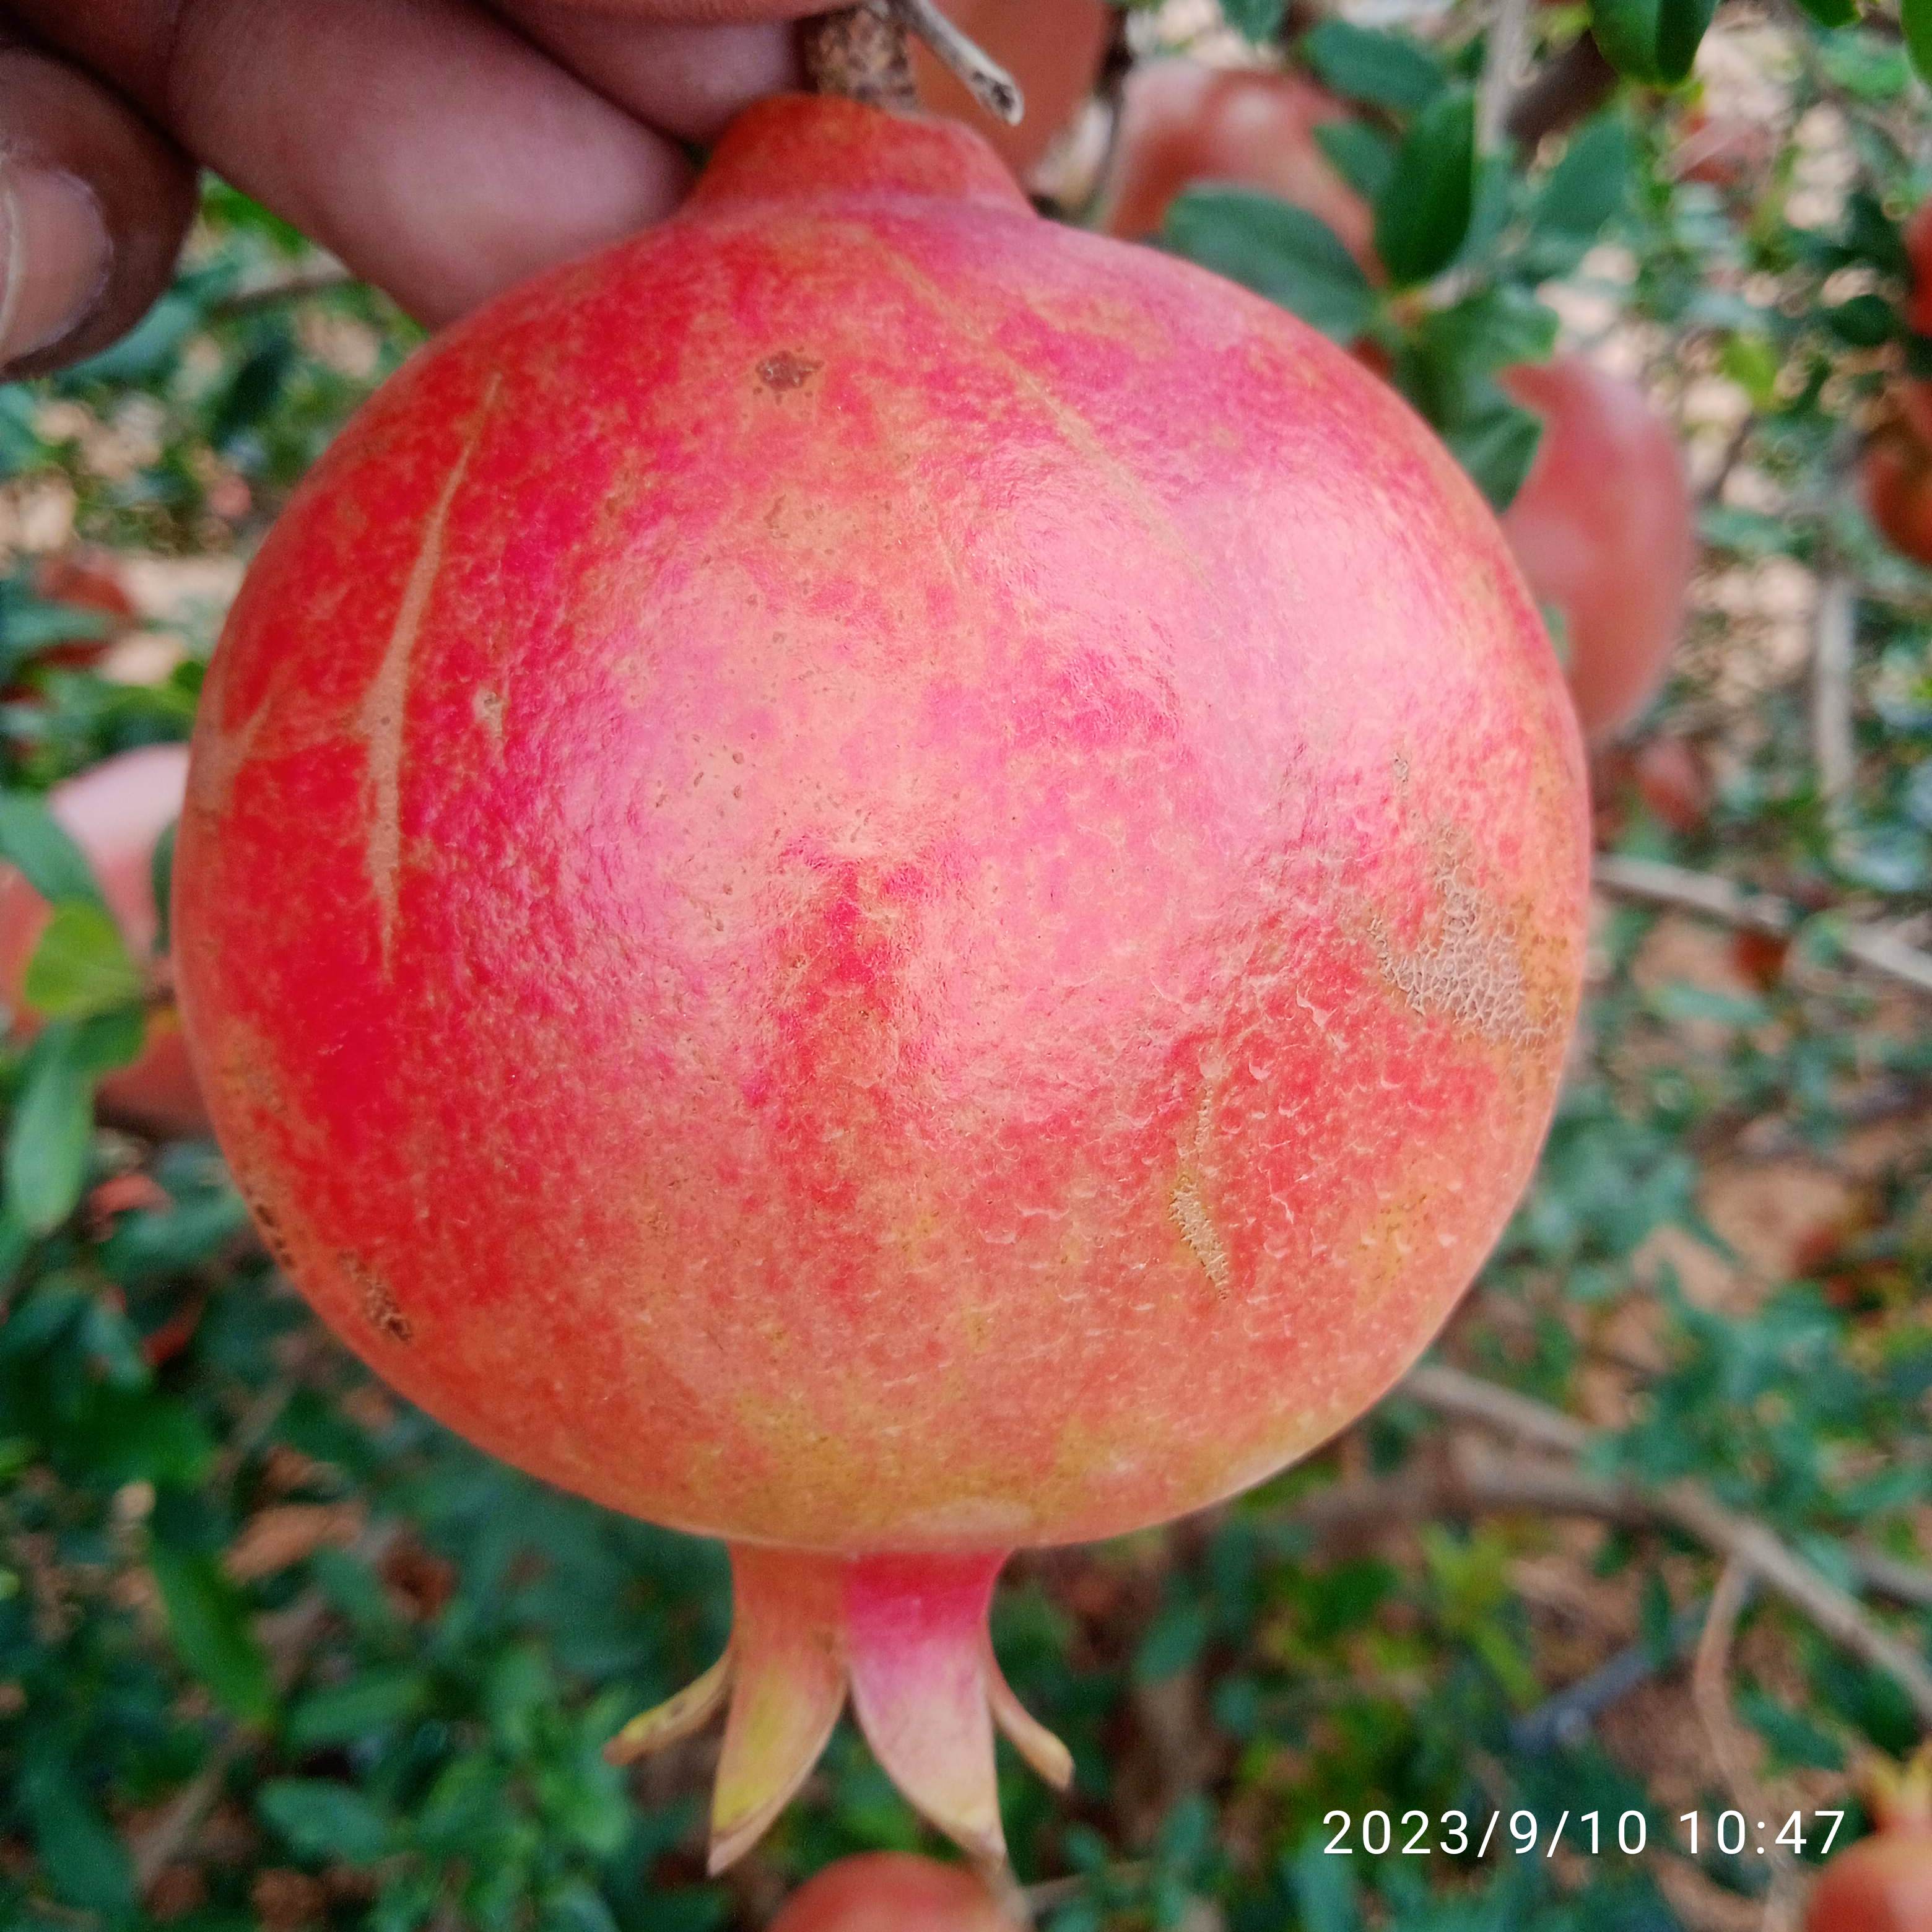
Label: Healthy